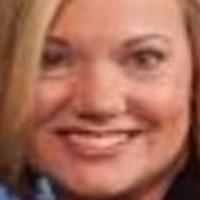
Age group: age 21-30